Casper Janebrink

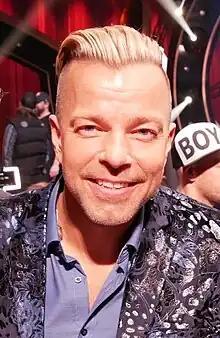
Janebrink in 2019

Dennis Casper Janebrink (born 2 January 1970) is a Swedish singer, songwriter and musician. He is the lead vocalist and primary lyricist of dansband Arvingarna.